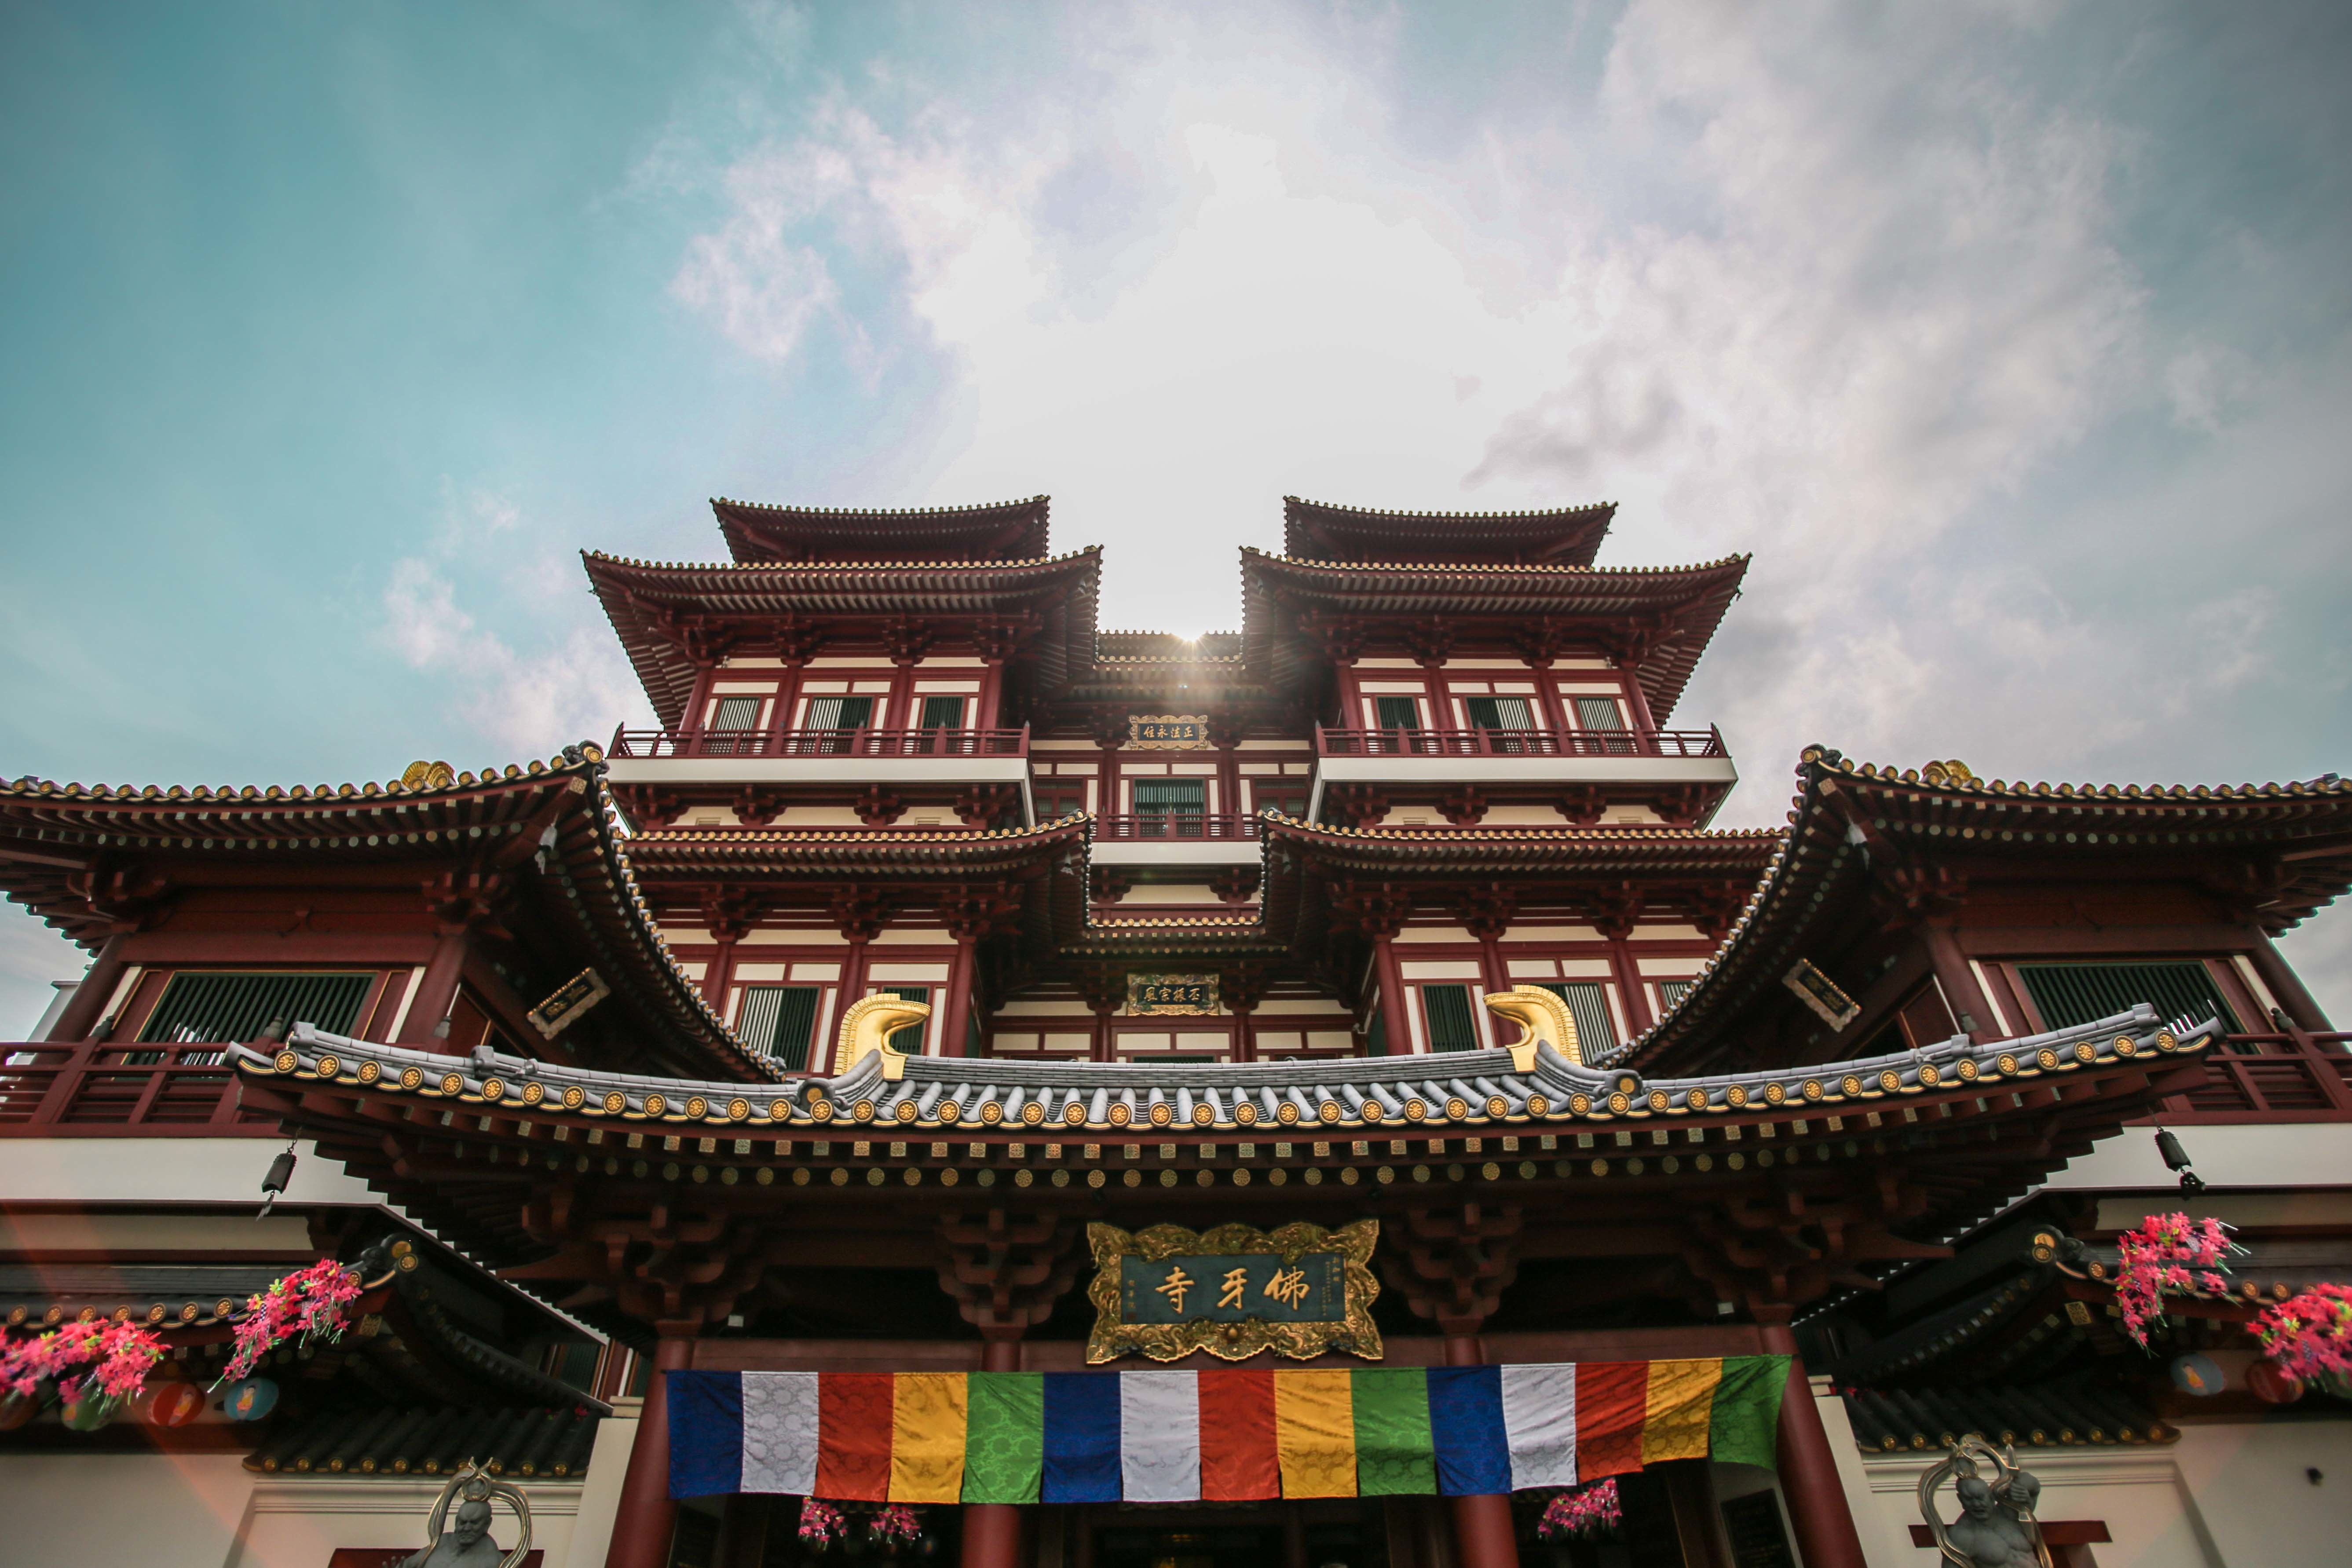
architecture, building, palace, travel, asian, place of worship, temple, shrine, culture, chinese architecture, hindu temple, shinto shrine